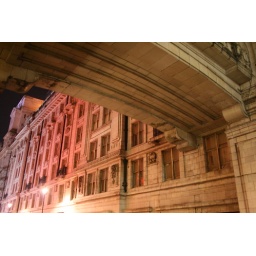
some bridge between two houses near picadilly circus